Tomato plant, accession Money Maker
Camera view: tilt-top (135 deg); turntable rotation: 30 degrees
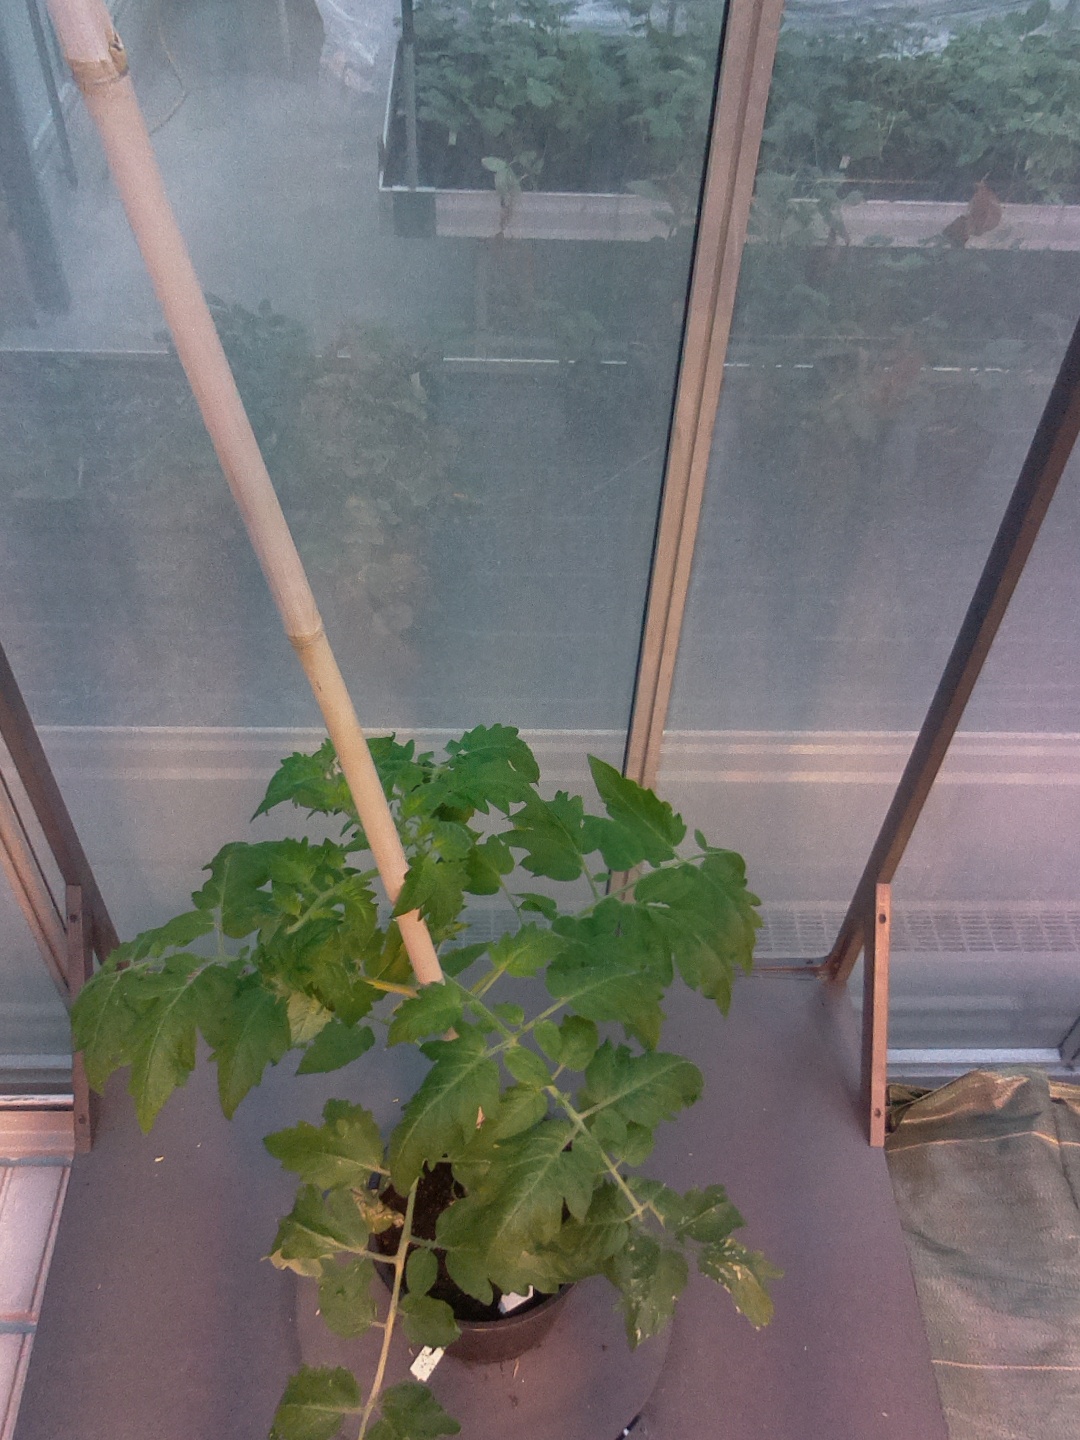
BBCH growth stage 53: 3 inflorescences visible